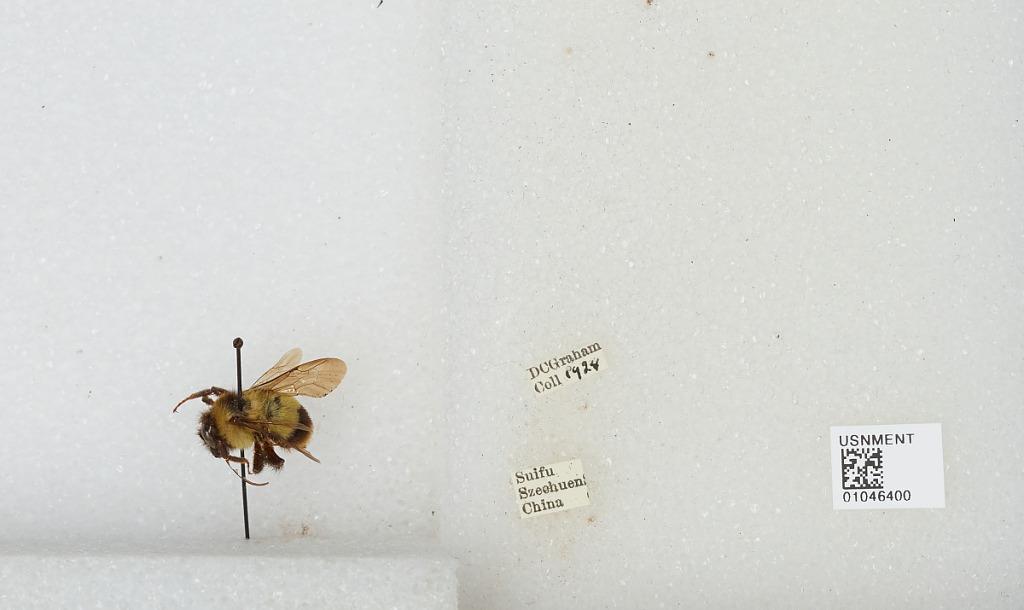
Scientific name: Bombus sp.
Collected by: D. Graham
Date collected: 1924--
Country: China
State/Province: Sichuan
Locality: Yibin